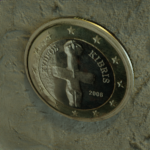
Coin value: 1euro
Country: cy
Edition: standard